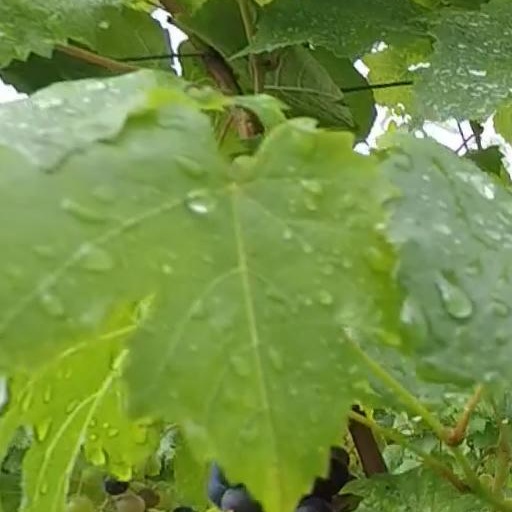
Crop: grape